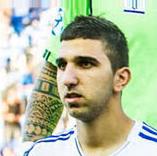
Age: 20